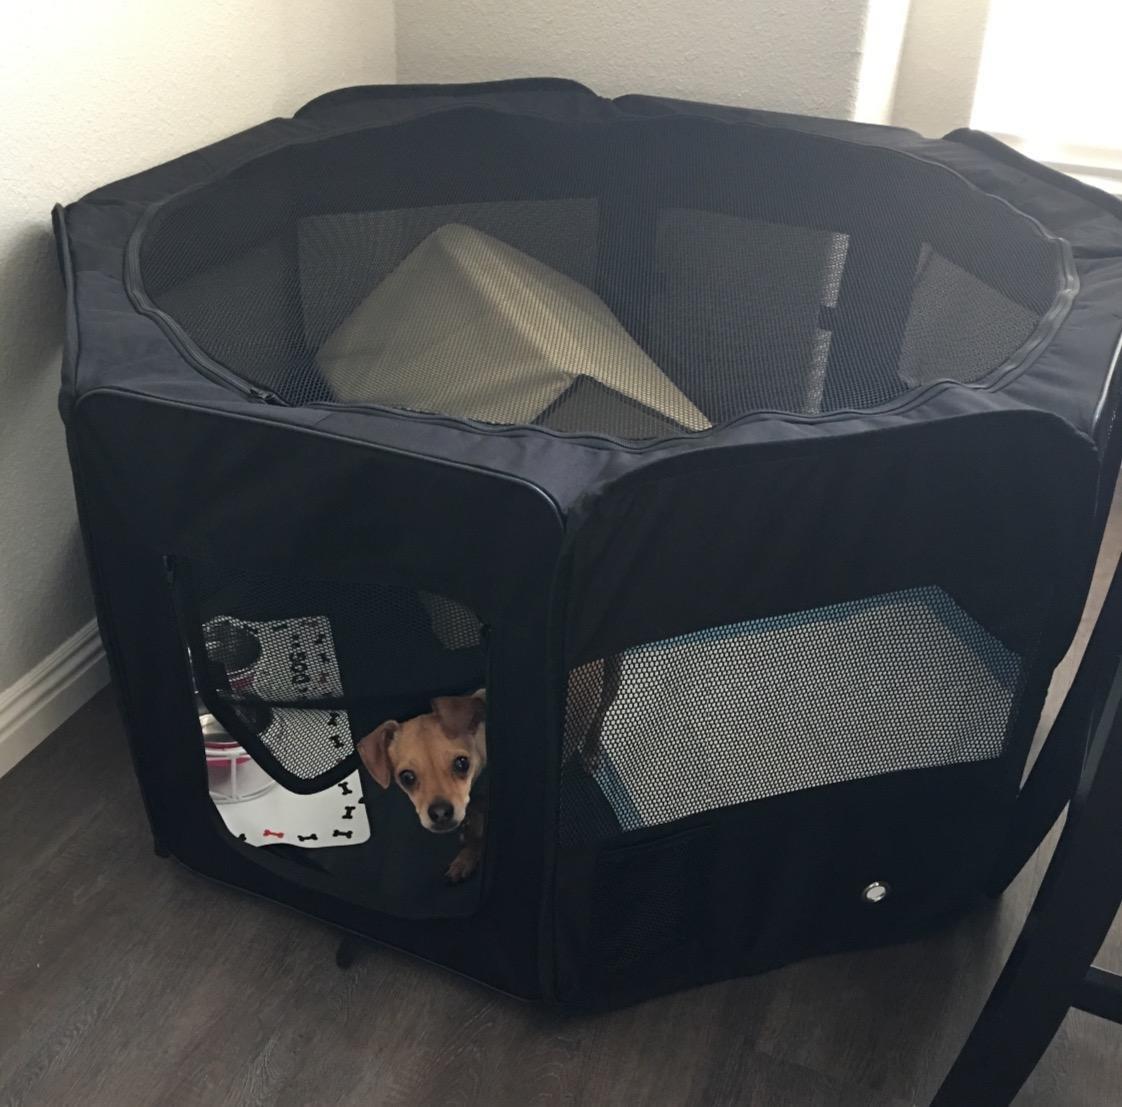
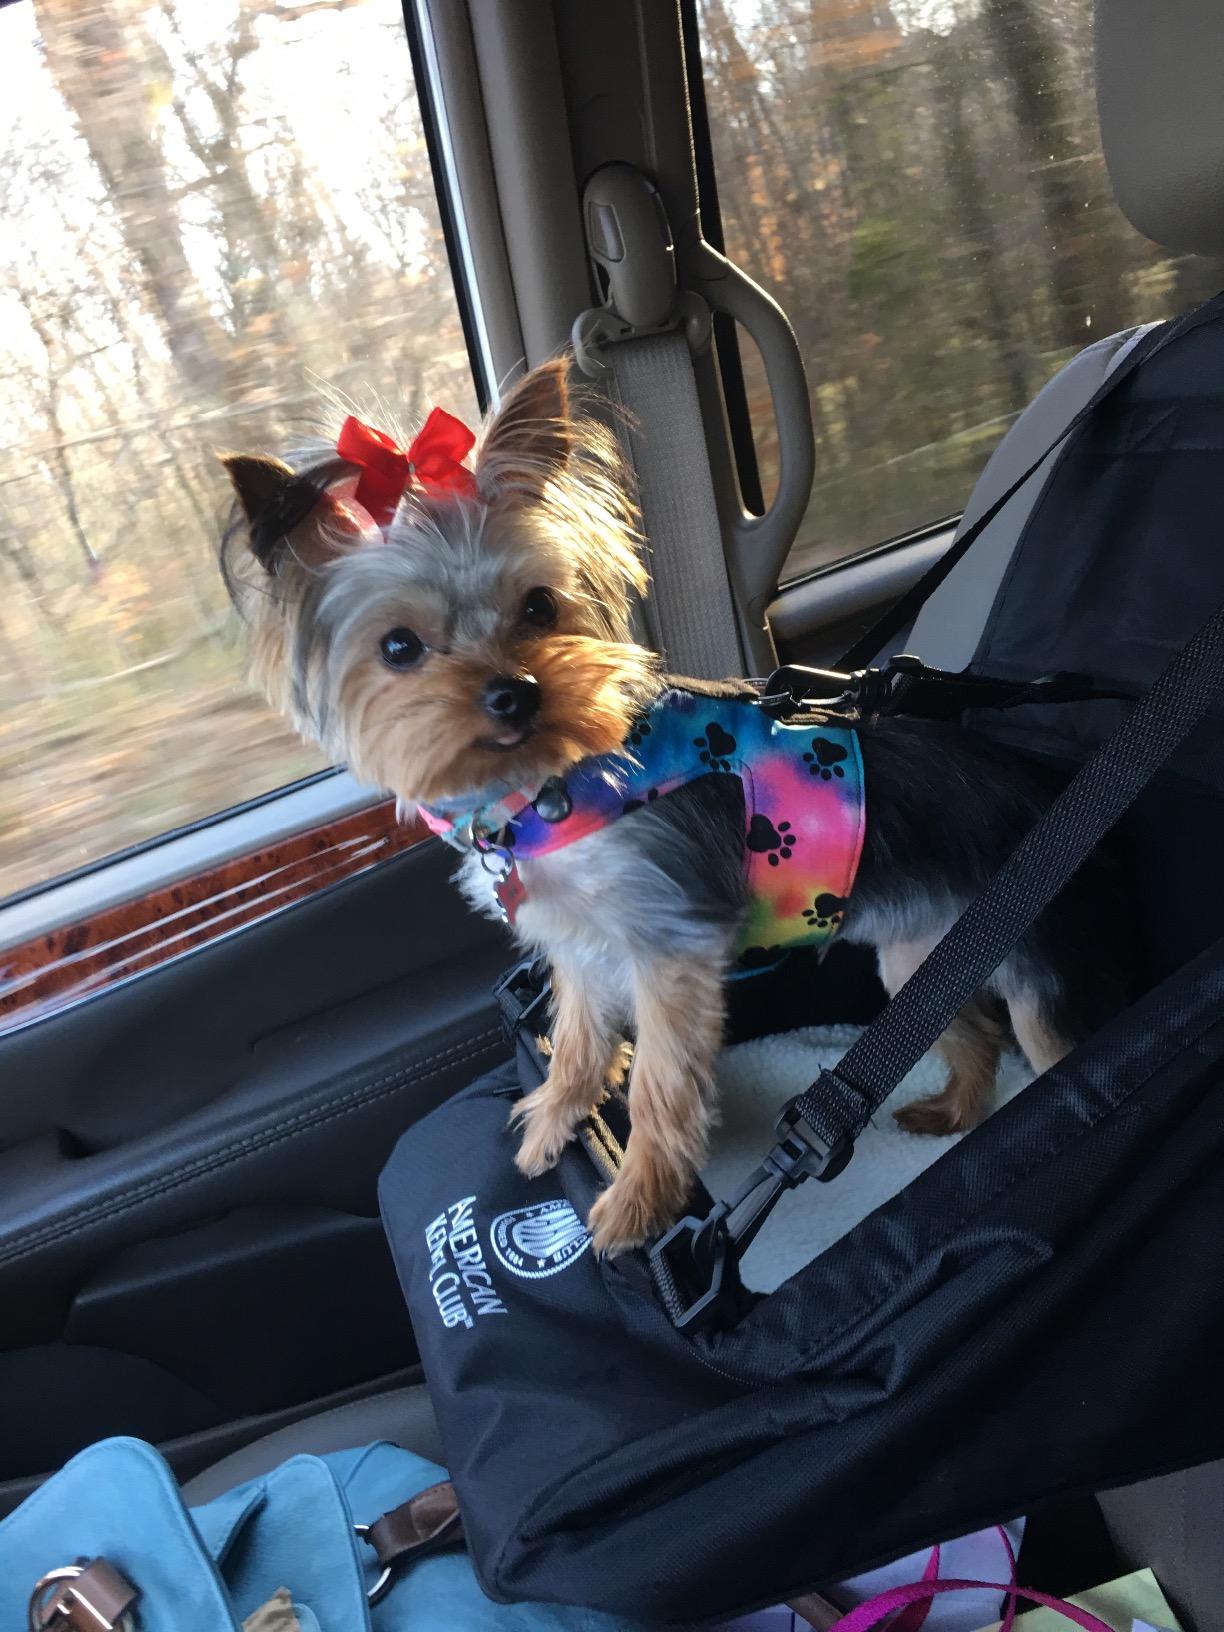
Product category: items_kennel
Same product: no